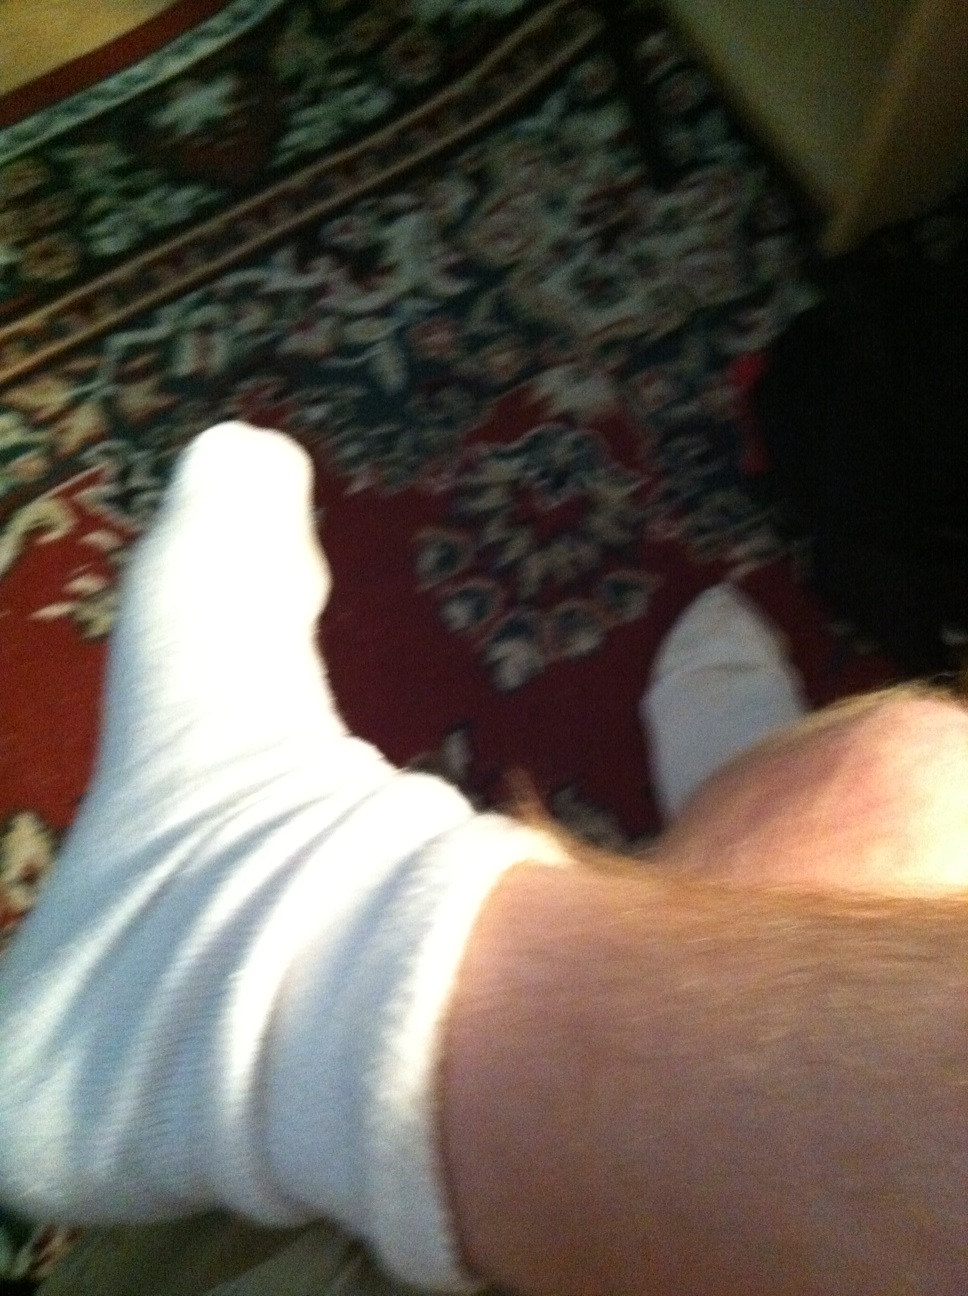Question: This might sound dirty.
Answer: unanswerable